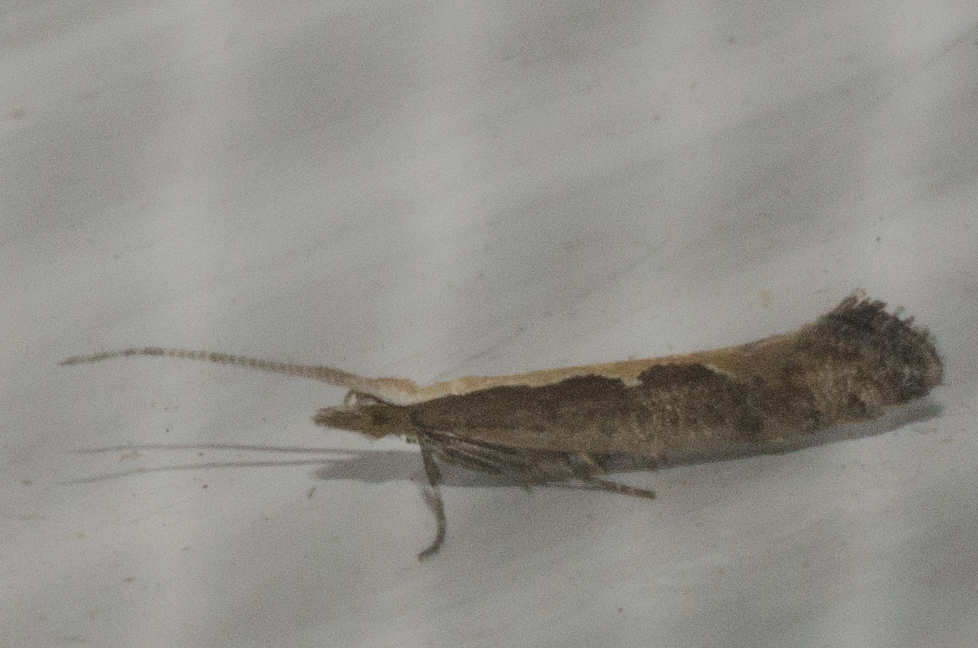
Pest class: diamondback_moth